Santiago Salvador

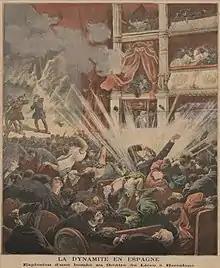
Illustration of the Liceu bombing

When Pallàs was arrested and tried for carrying out a bombing attack on Gran Via, Salvador followed the case closely. Pallàs was sentenced to execution, which deeply affected Salvador. He began developing a plan to avenge Pallàs' death by carrying out an attack against the Catalan bourgeoisie, seeking to terrorise those who had celebrated the execution. On 7 December 1893, Salvador took two Orsini bombs to the Liceu theatre; with a peseta his wife had given him to buy salt, he bought a cheap ticket for a seat on the fifth floor. During the second act, he threw the bombs over the balcony into the crowd below, killing 20 people and wounding up to 35 others. The explosion caused panic among the theatre-goers, which gave Salvador cover for his escape. He found joy in the fear he saw in the eyes of the authorities, the clergy and the bourgeoisie.